Tim Nedow

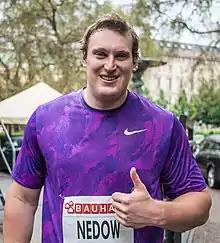
Nedow in 2015

Timothy "Tim" Nedow (born October 16, 1990) is a Canadian track and field athlete who competes in the shot put and discus throw. He has personal bests of in the shot put and in the discus throw. He was the bronze medalist at the 2014 Commonwealth Games and the 2013 Francophonie Games and a five-time champion of the Canadian Track and Field Championships (2011 discus, both shot put and discus in 2013 and 2014). He has also competed at the World Championships in Athletics, in 2013, and twice at the Summer Universiade. He studied and competed athletically at the University of Tulsa and DePaul University.